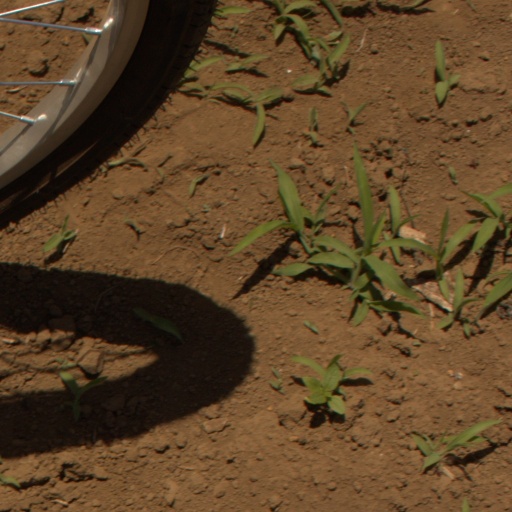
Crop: Jerusalem artichoke